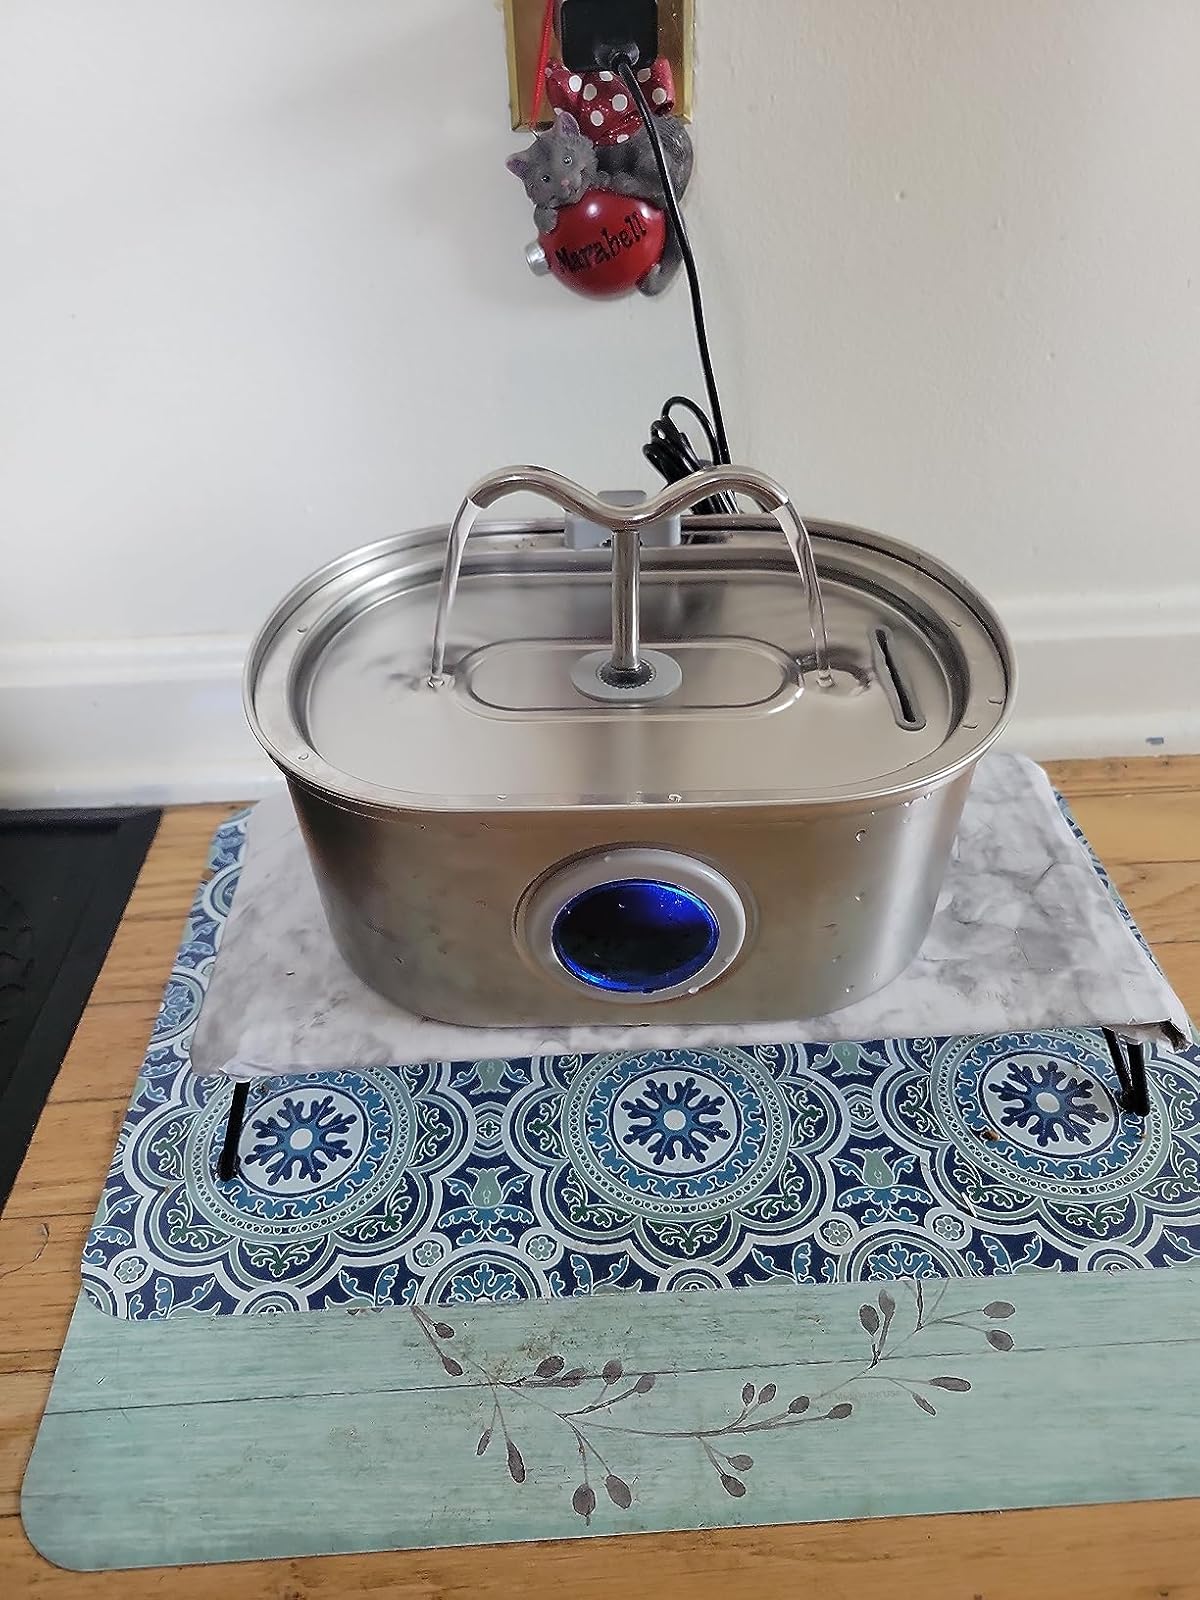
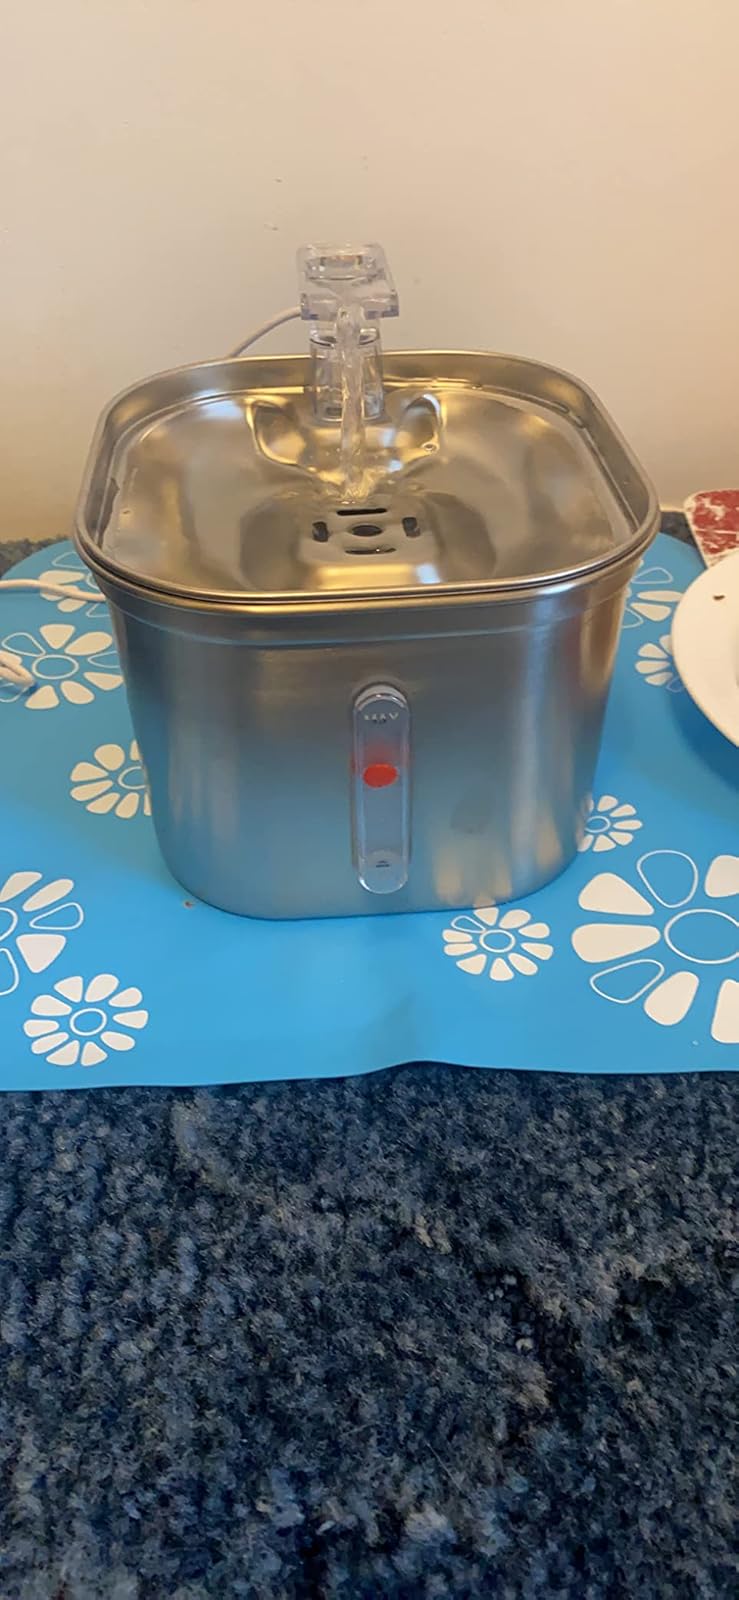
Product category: items_bowl
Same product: no